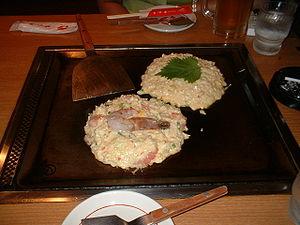
L’okonomiyaki, littéralement okonomi et yaki, est un plat japonais composé d'une pâte qui enrobe un nombre d'ingrédients très variables découpés en petits morceaux, le tout étant cuit sur une plaque chauffante.